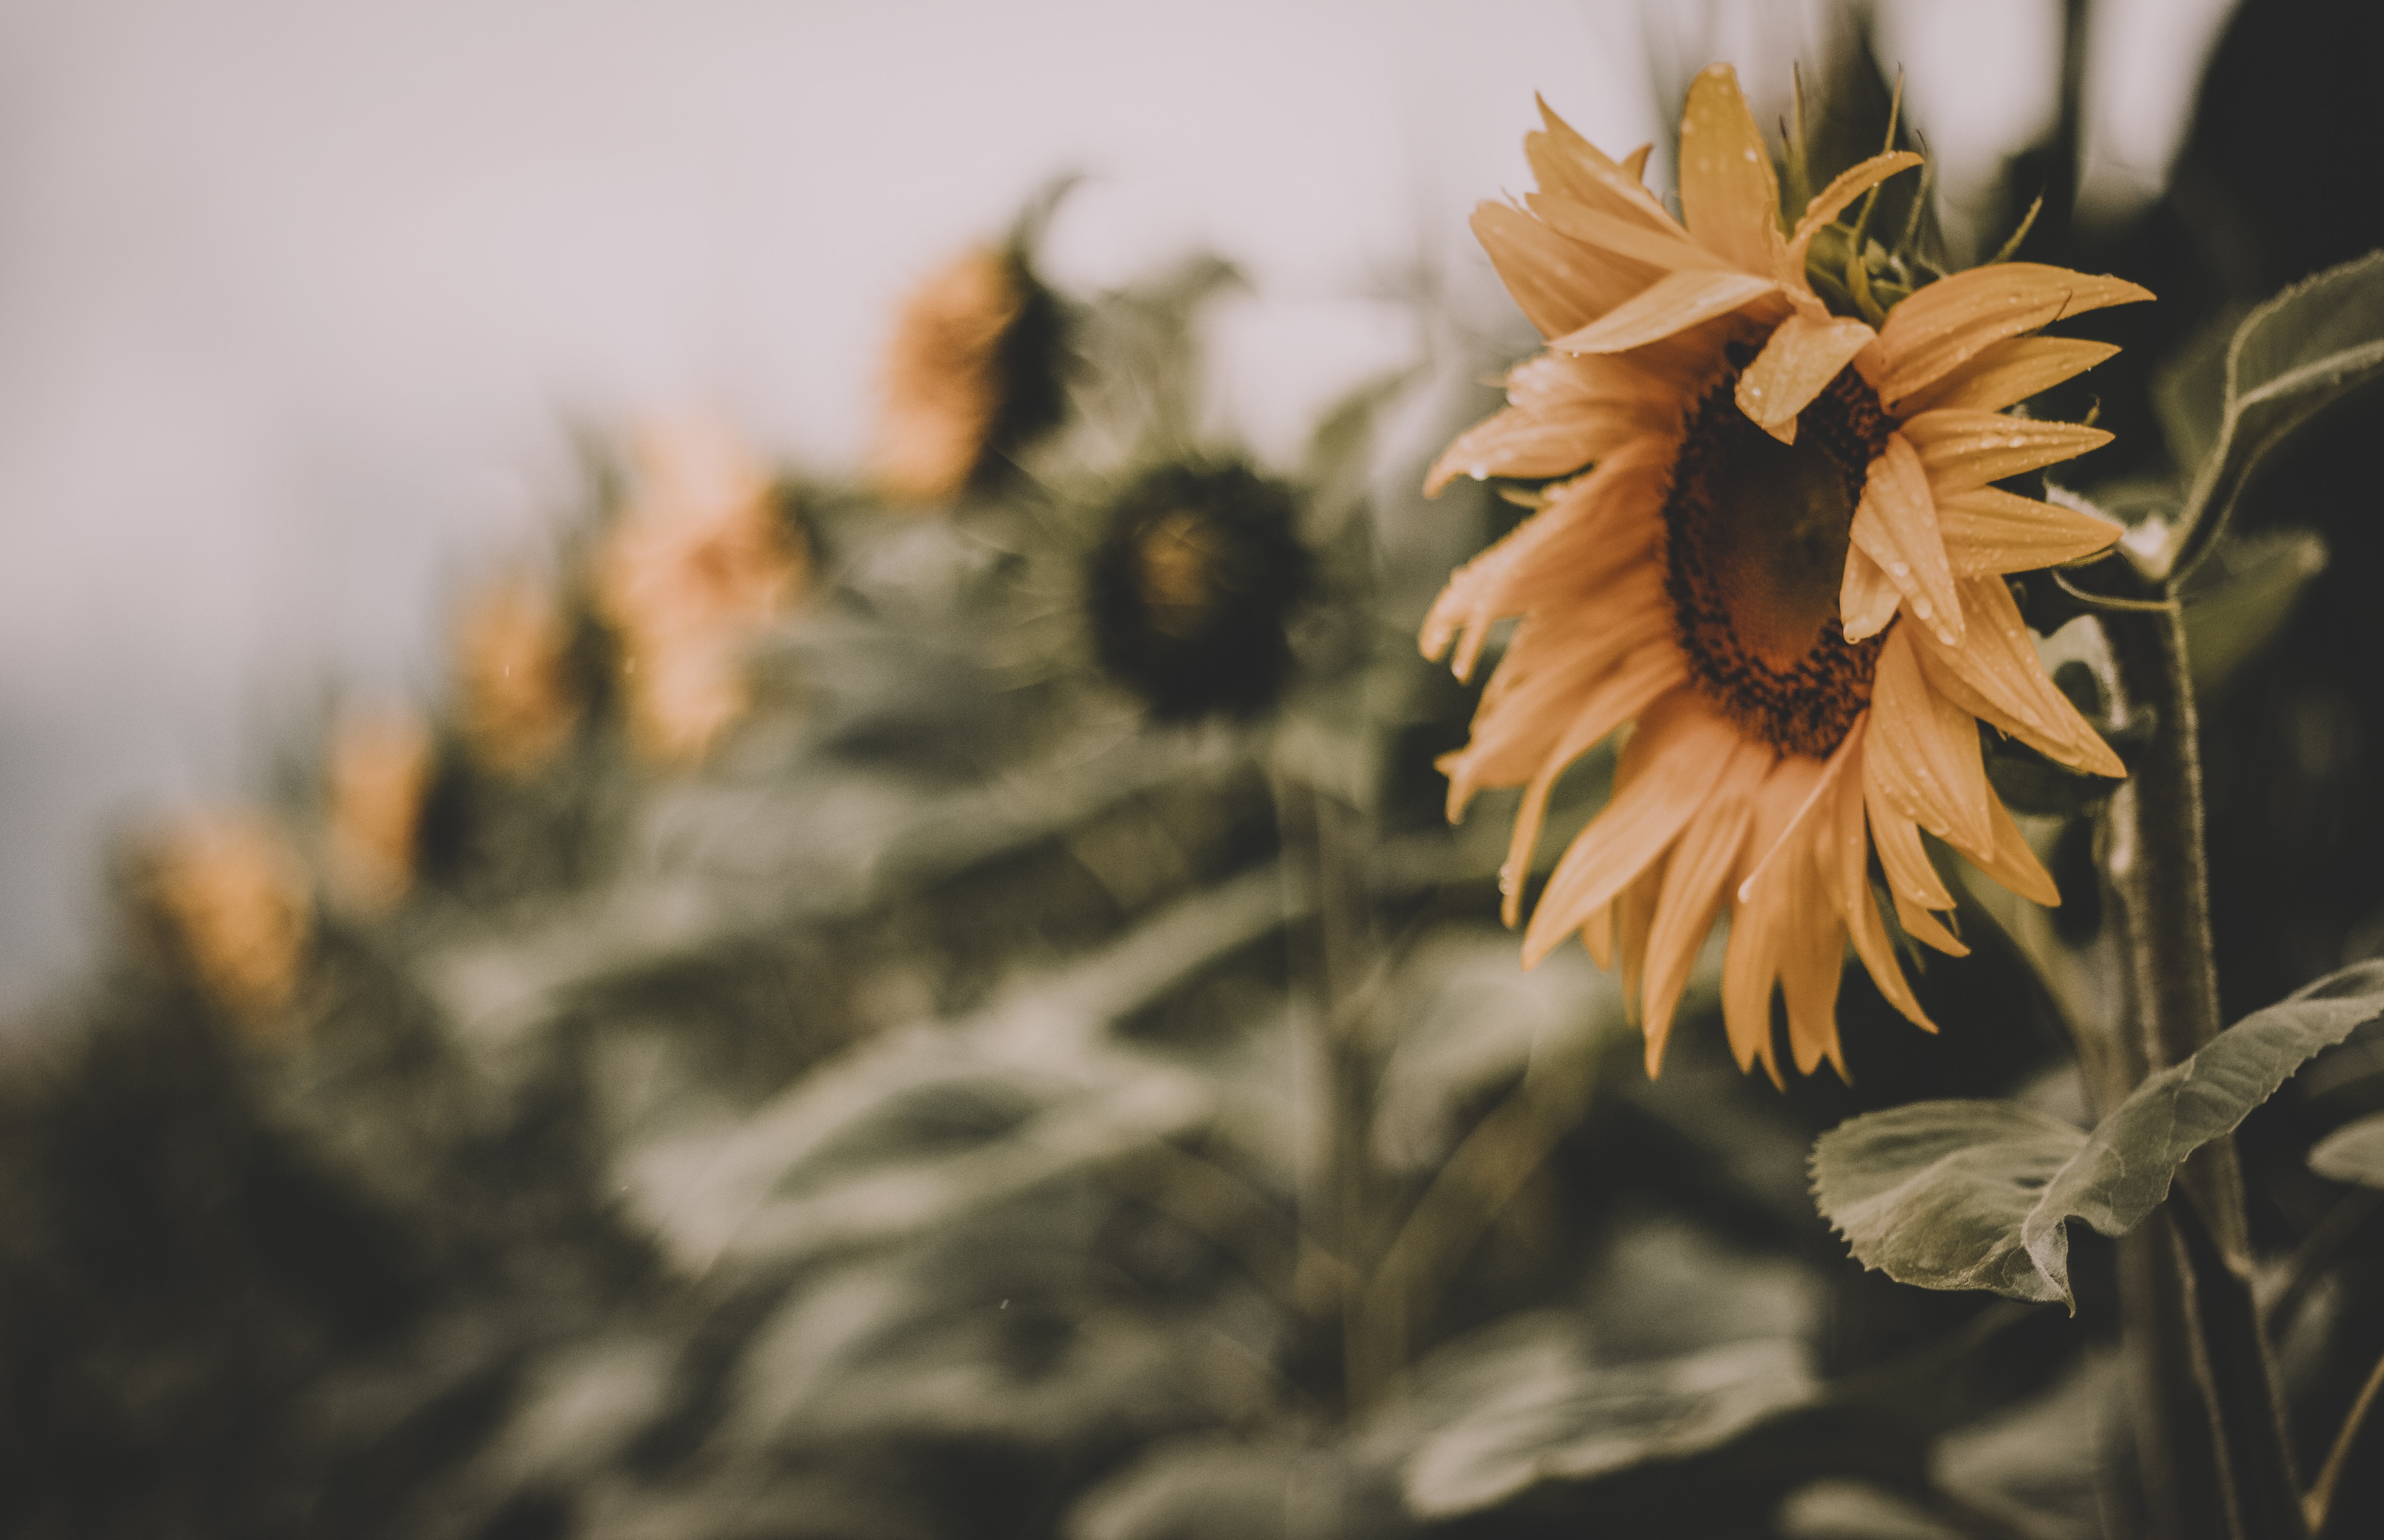
flower, yellow, sky, petal, plant, orange, gerbera, daisy, sunflower, flowering plant, leaf, spring, sunlight, still life photography, plant stem, wildflower, photography, daisy family, black and white, annual plant, macro photography, still life, floral design